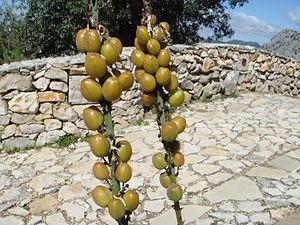
L'asphodèle ramifié, parfois appelé aussi asphodèle rameux, asphodèle à petits fruits ou bâton-blanc ramifié, est une plante herbacée vivace de la famille des Liliacées, selon la classification classique, ou des Asphodélacées, selon la classification phylogénétique, du genre Asphodelus.